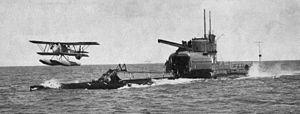
Un porte-avions sous-marin est un type sous-marin équipé avec des avions à voilure fixe pour des missions d'observation, voire d'attaque. Ces sous-marins ont notamment été utilisés au cours la Seconde Guerre mondiale, bien que leur résultats opérationnels sont restés assez faibles. Les plus célèbres d'entre eux étaient sans doute les sous-marins japonais de classe I-400 et le sous-marin français Surcouf.